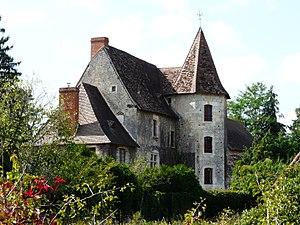
Le manoir de Grézignac vu du sud-est, Sarliac-sur-l'Isle, Dordogne, France
Le manoir de Grézignac est un manoir français implanté sur la commune de Sarliac-sur-l'Isle dans le département de la Dordogne, en région Nouvelle-Aquitaine.